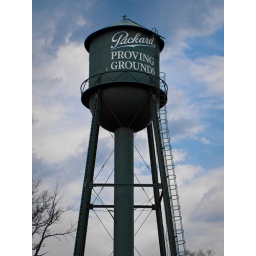
Restored water tower in &amp;quot;Packard Green.&amp;quot;